East Peoria, Illinois

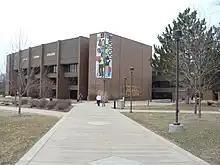
Library and Administration building of Illinois Central College

Located at the northeastern edge of the city, Illinois Central College (ICC) is a community college with campuses in East Peoria, Peoria, and Pekin. ICC serves all or parts of ten central Illinois counties: Peoria, Tazewell, Woodford, Bureau, Logan, Marshall, Livingston, McLean, Stark, and Mason.